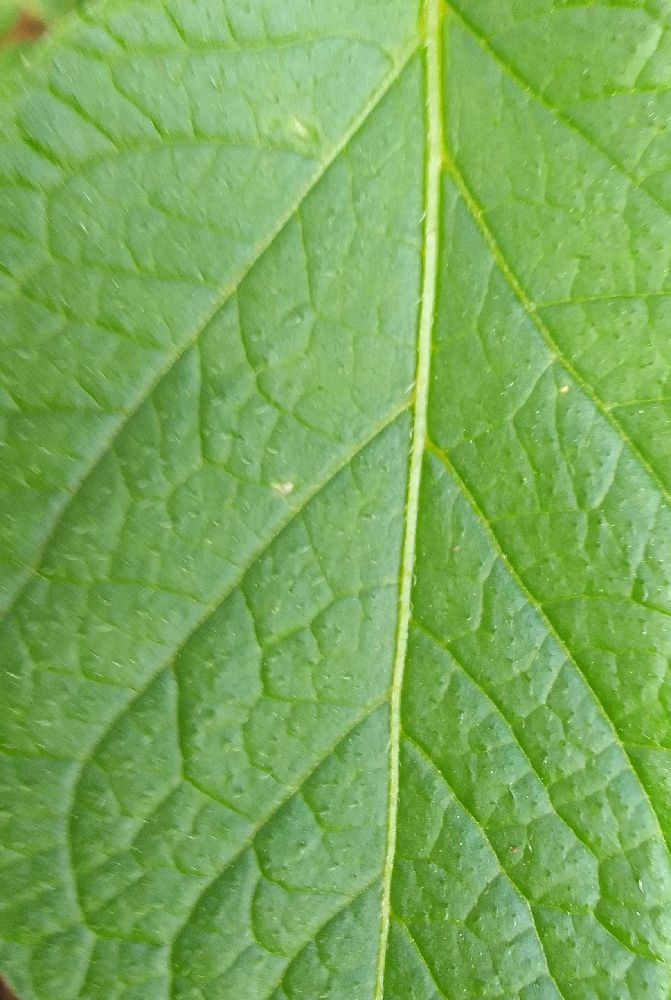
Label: Healthy